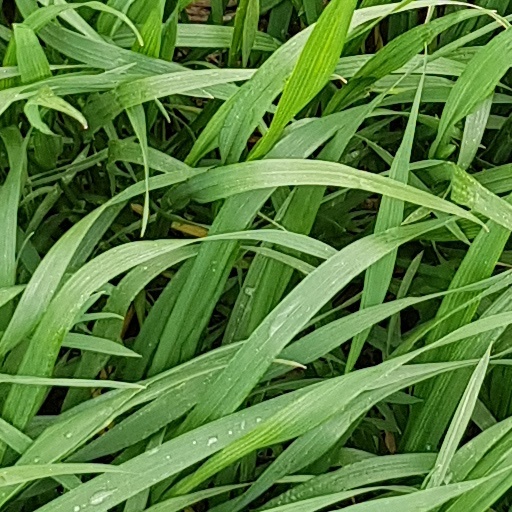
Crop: wheat